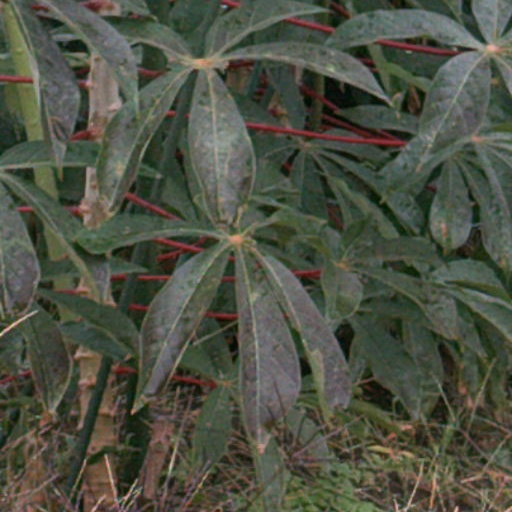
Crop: cassava